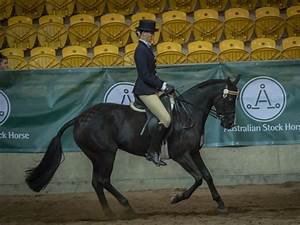
Label: cavallo